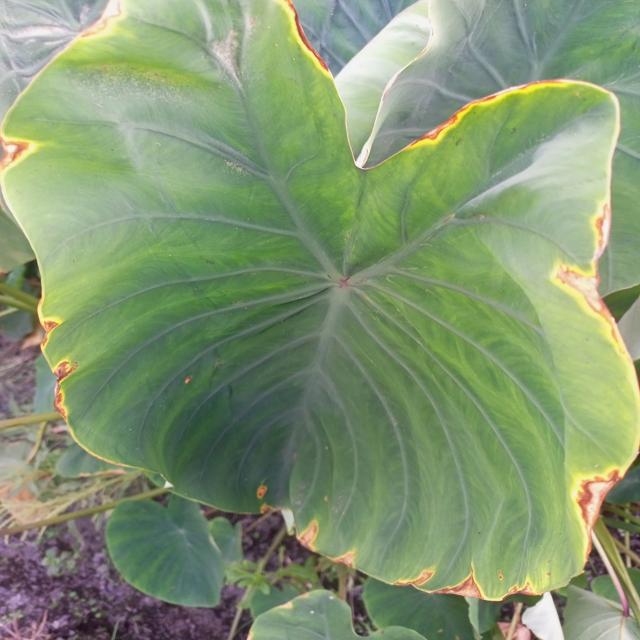
Label: Mid_Blight